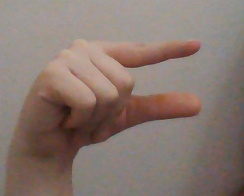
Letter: dal